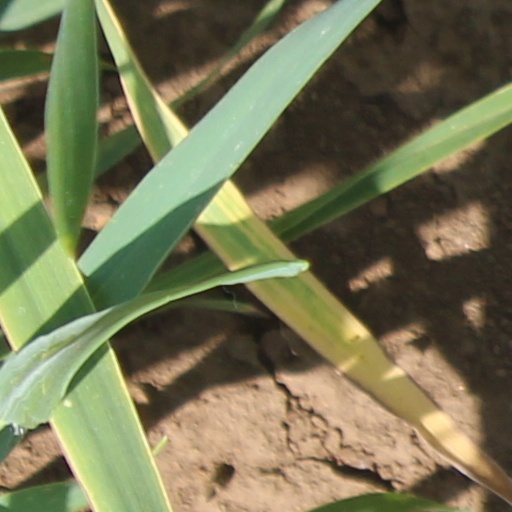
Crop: wheat